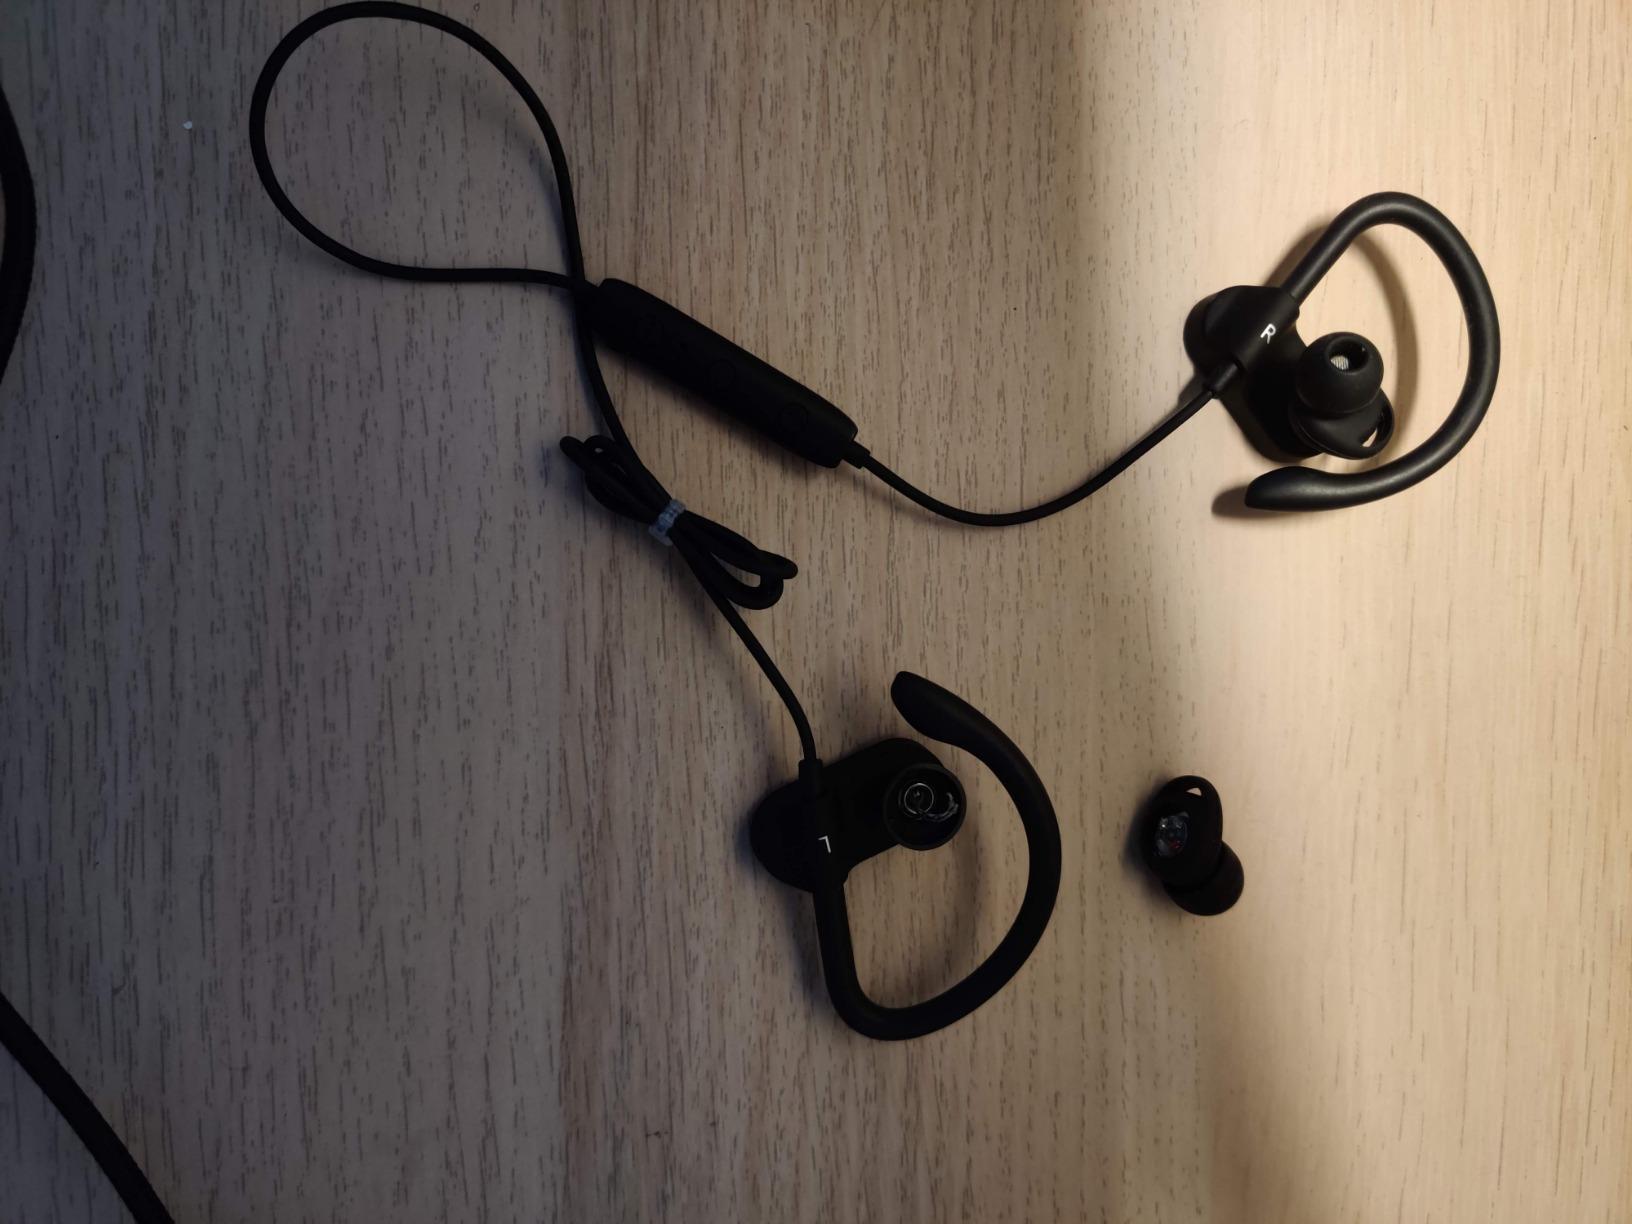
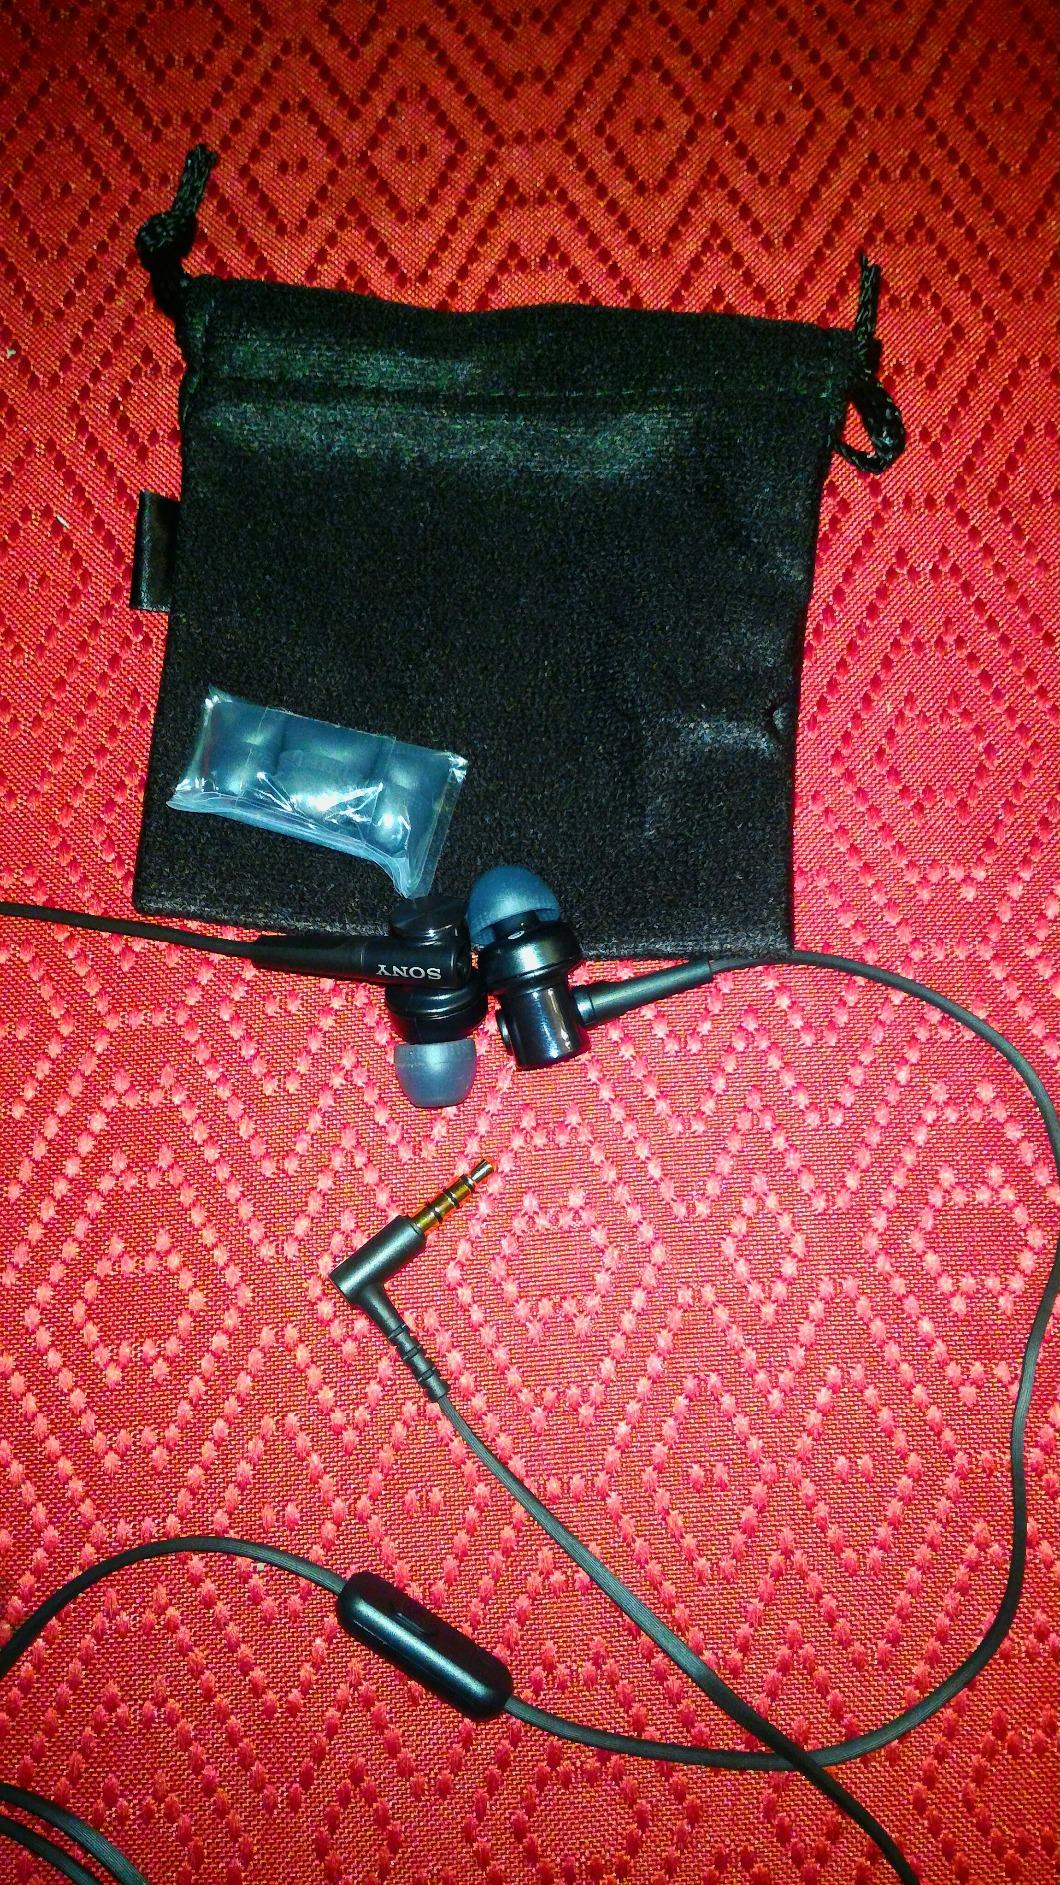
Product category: headphones
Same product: no